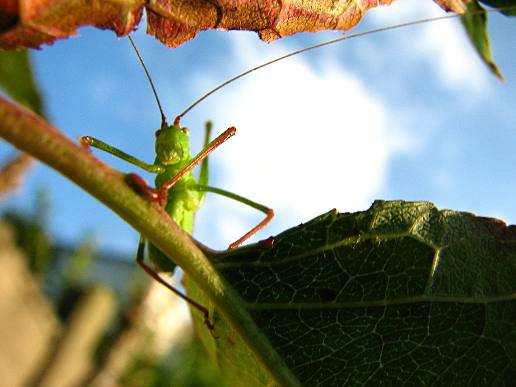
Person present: No